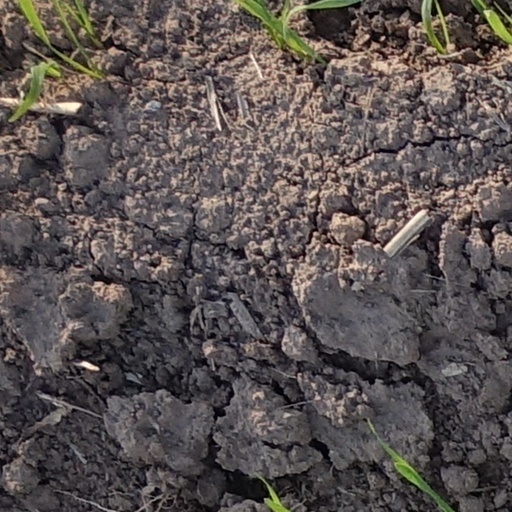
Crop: wheat